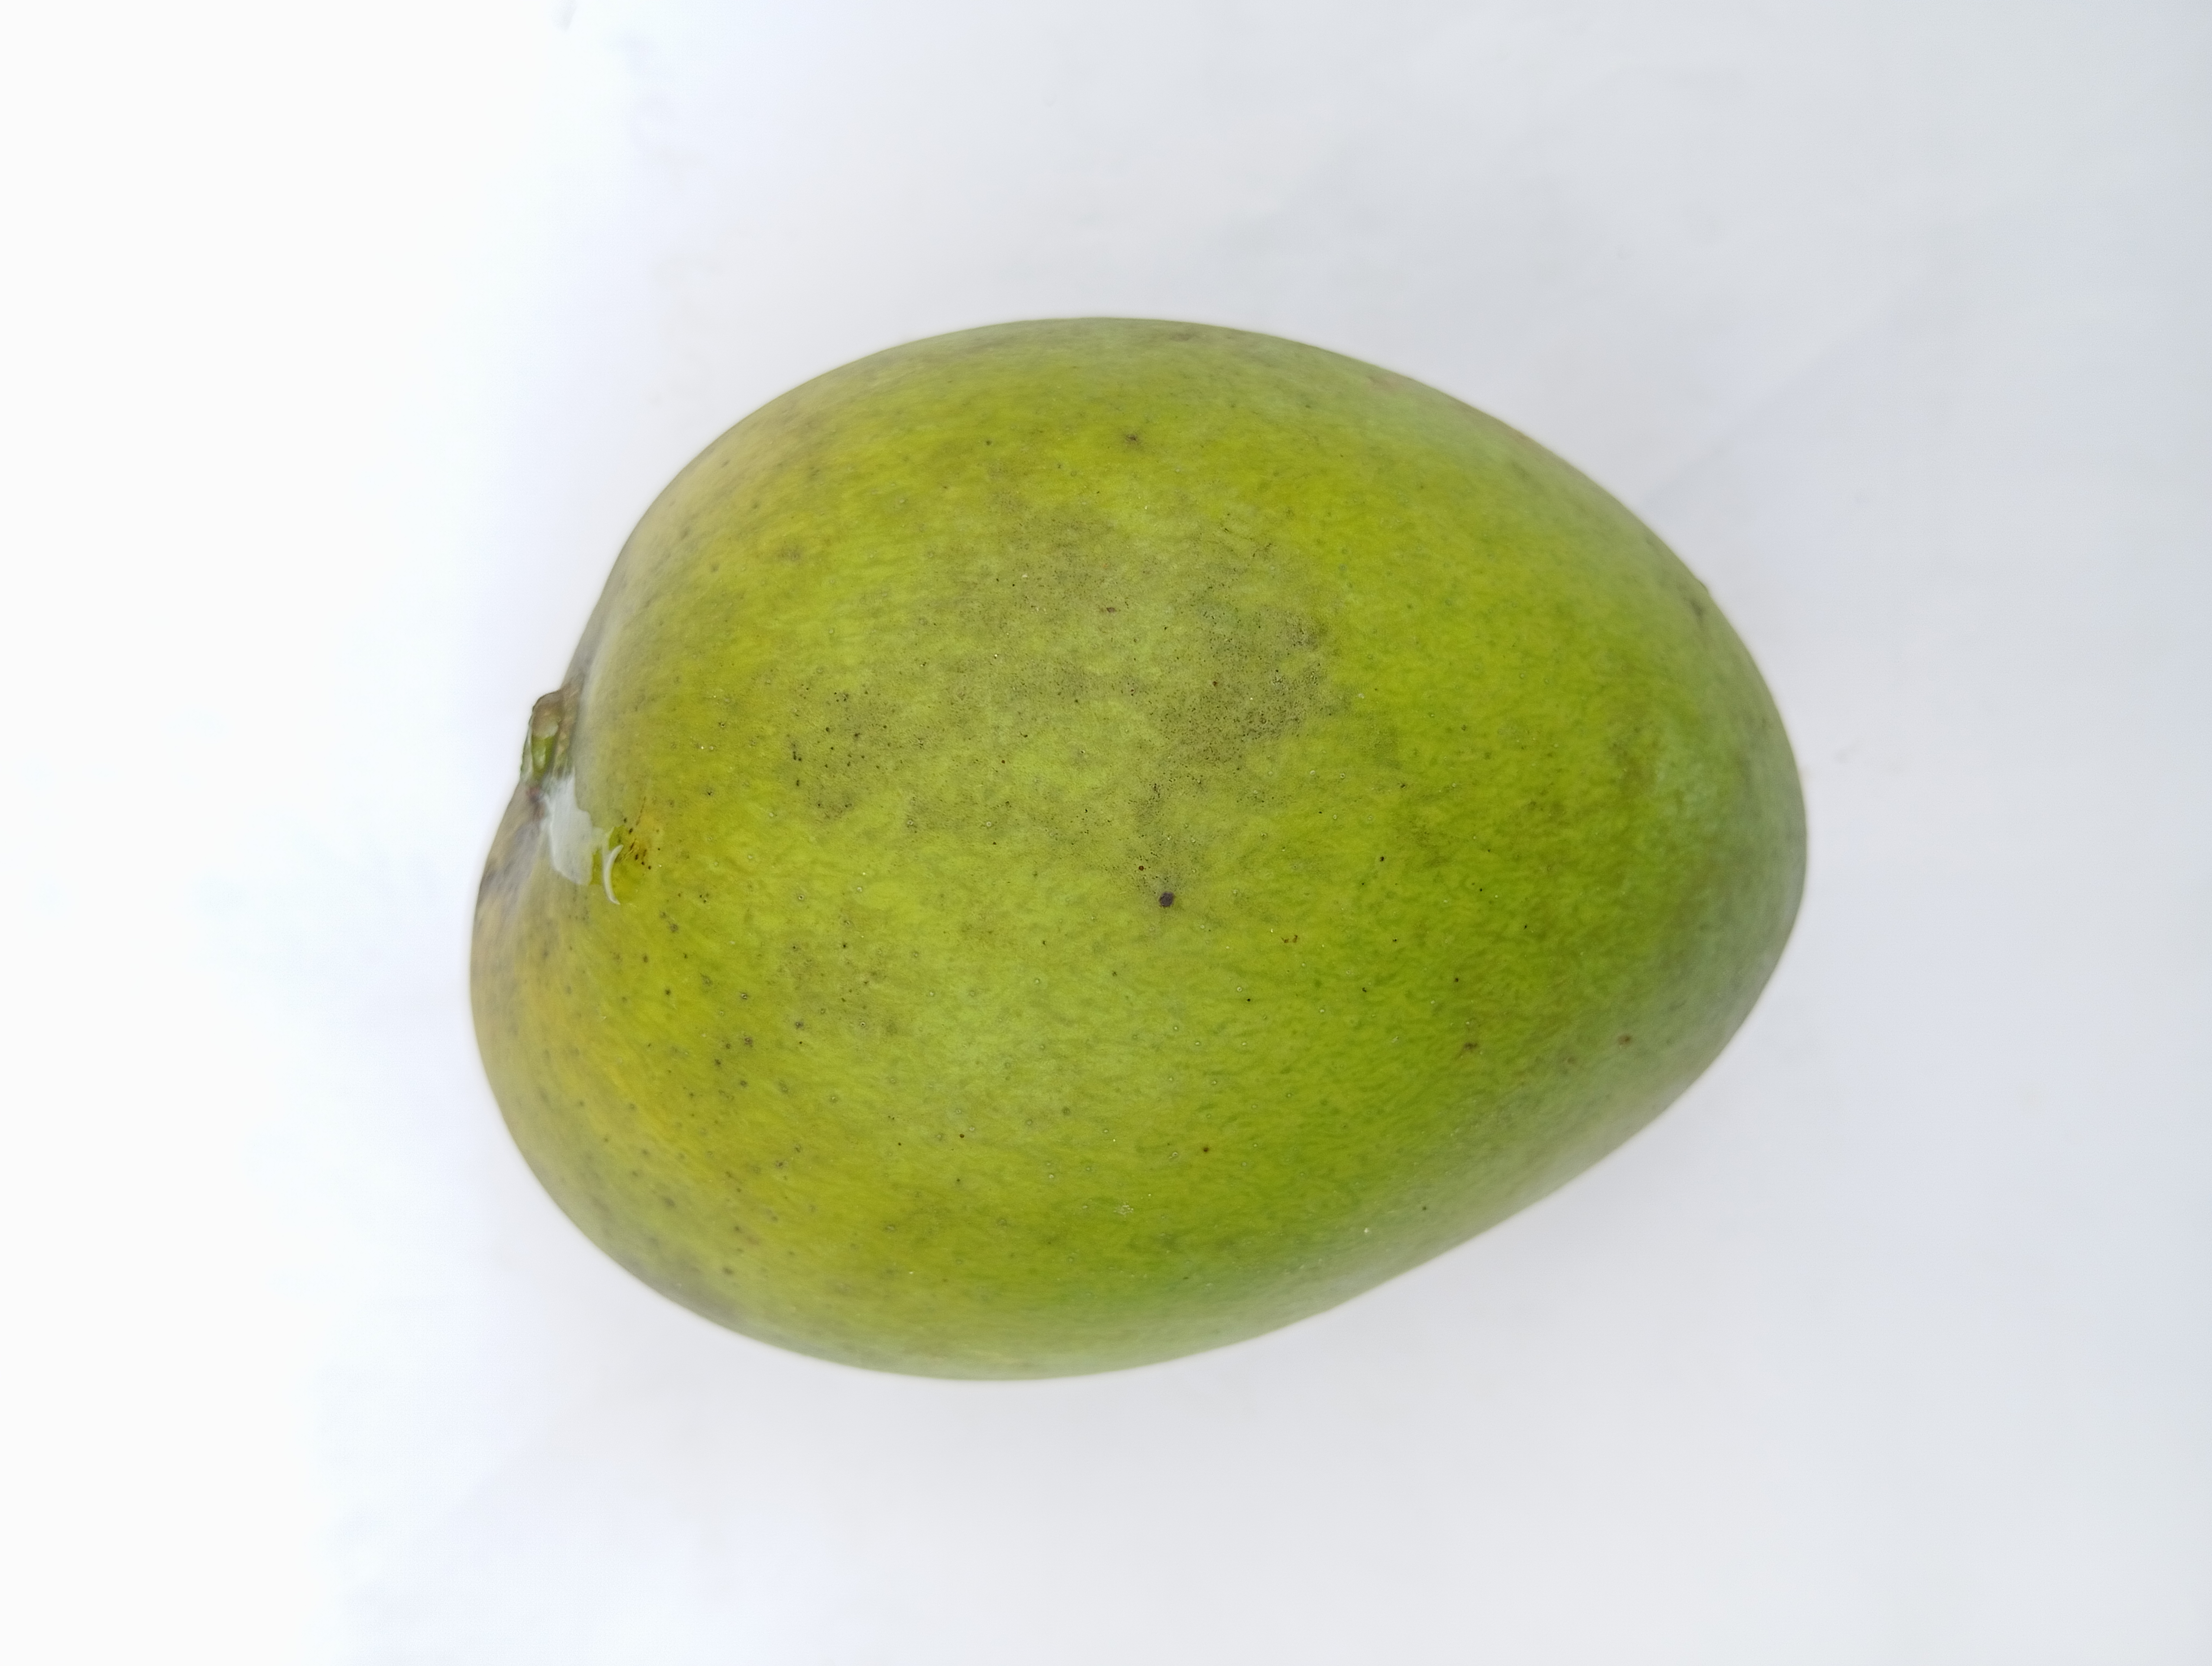
Mango variety: Harivanga